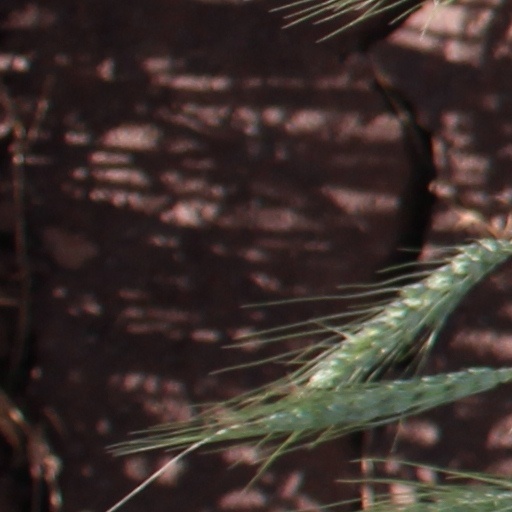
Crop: wheat